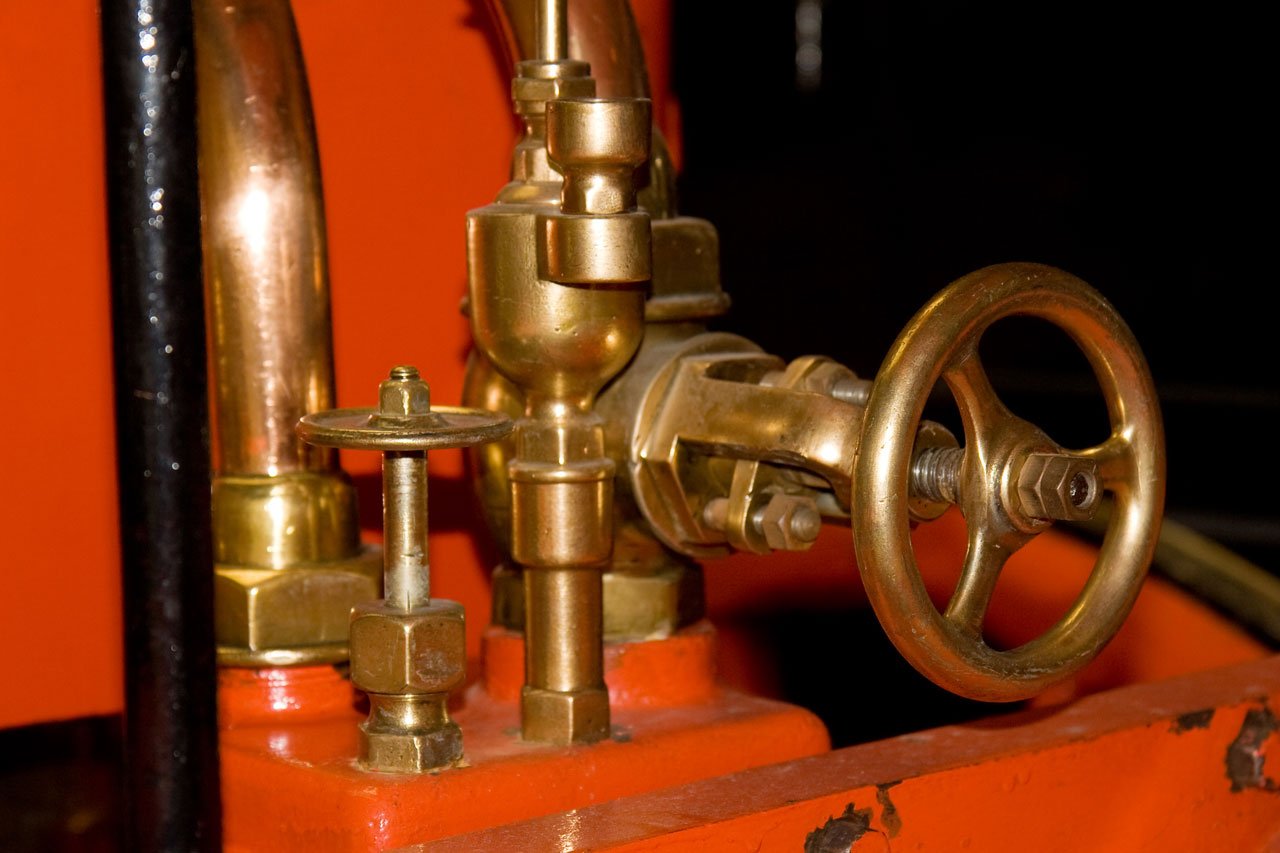
open, wheel, steam, old, red, metal, industry, close, product, pipes, brass, pipe, engine, steam engine, historical, pressure, valve, automotive engine part